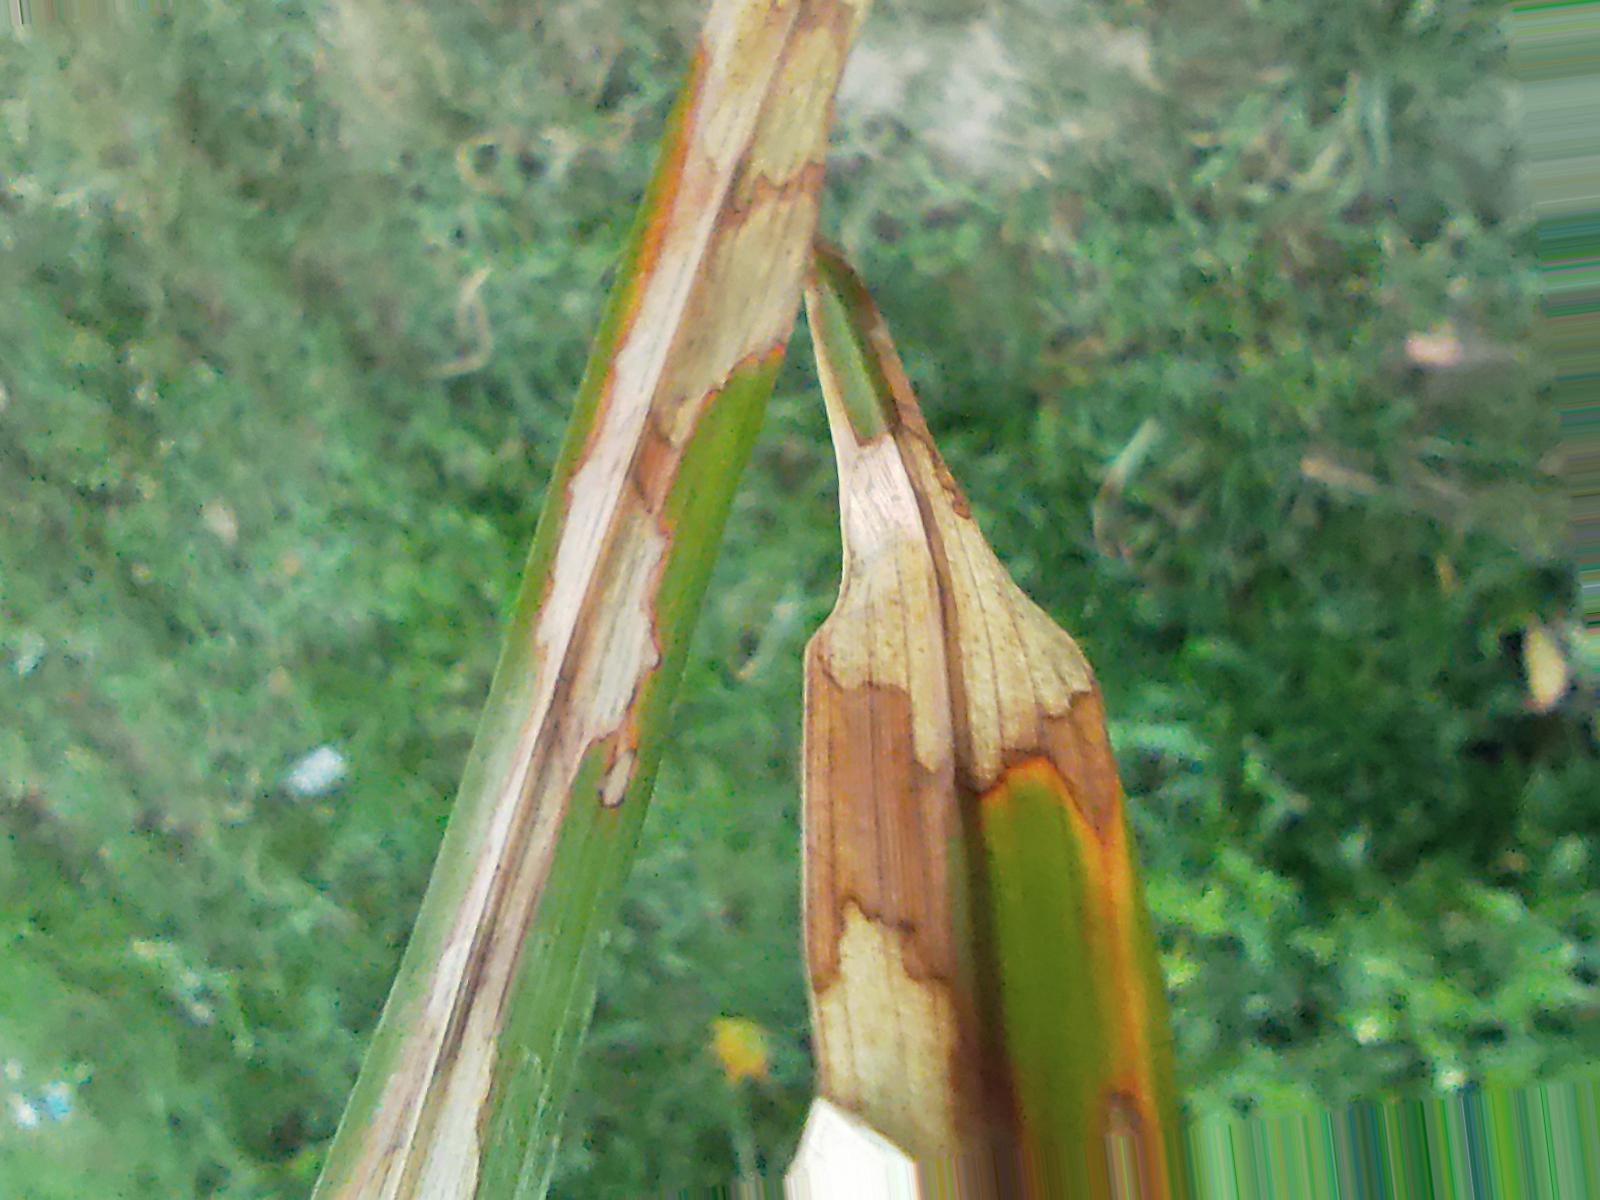
Nhãn: Bệnh Đốm Vằn ( Khô vằn ) ( Sheath Blight )